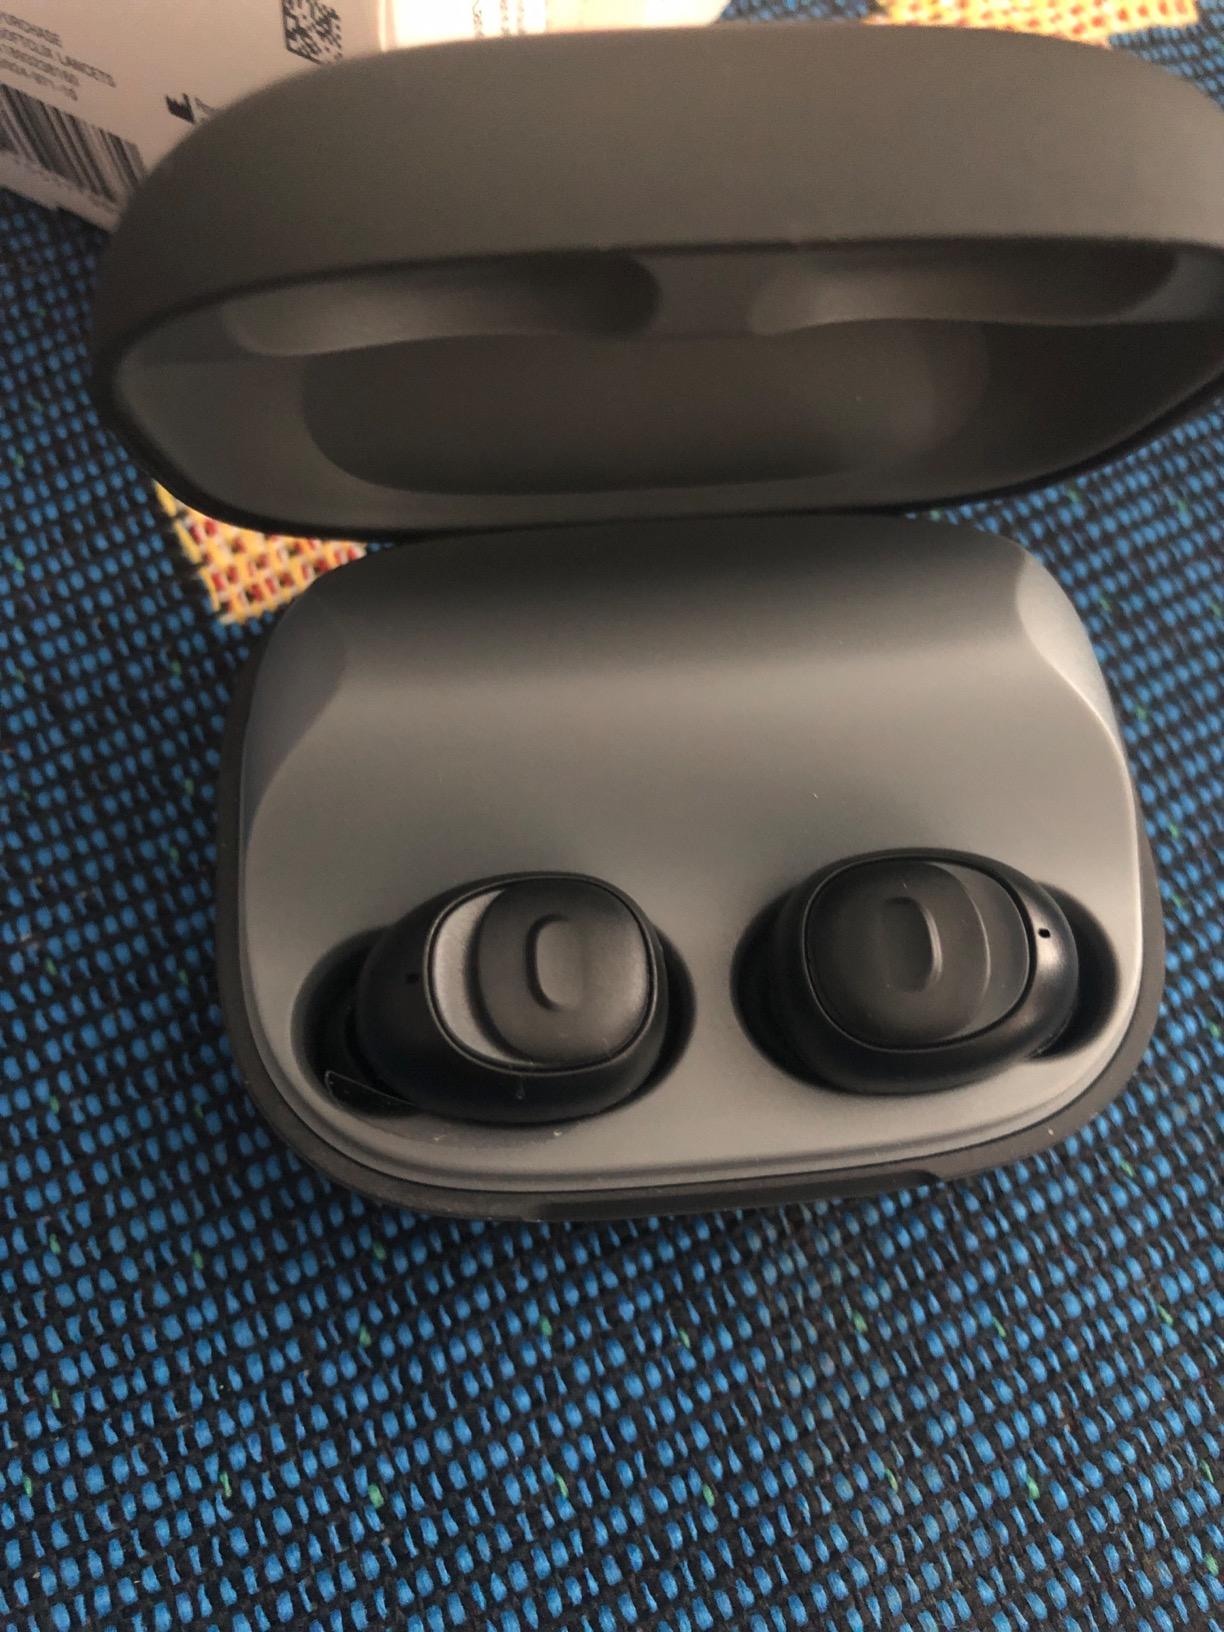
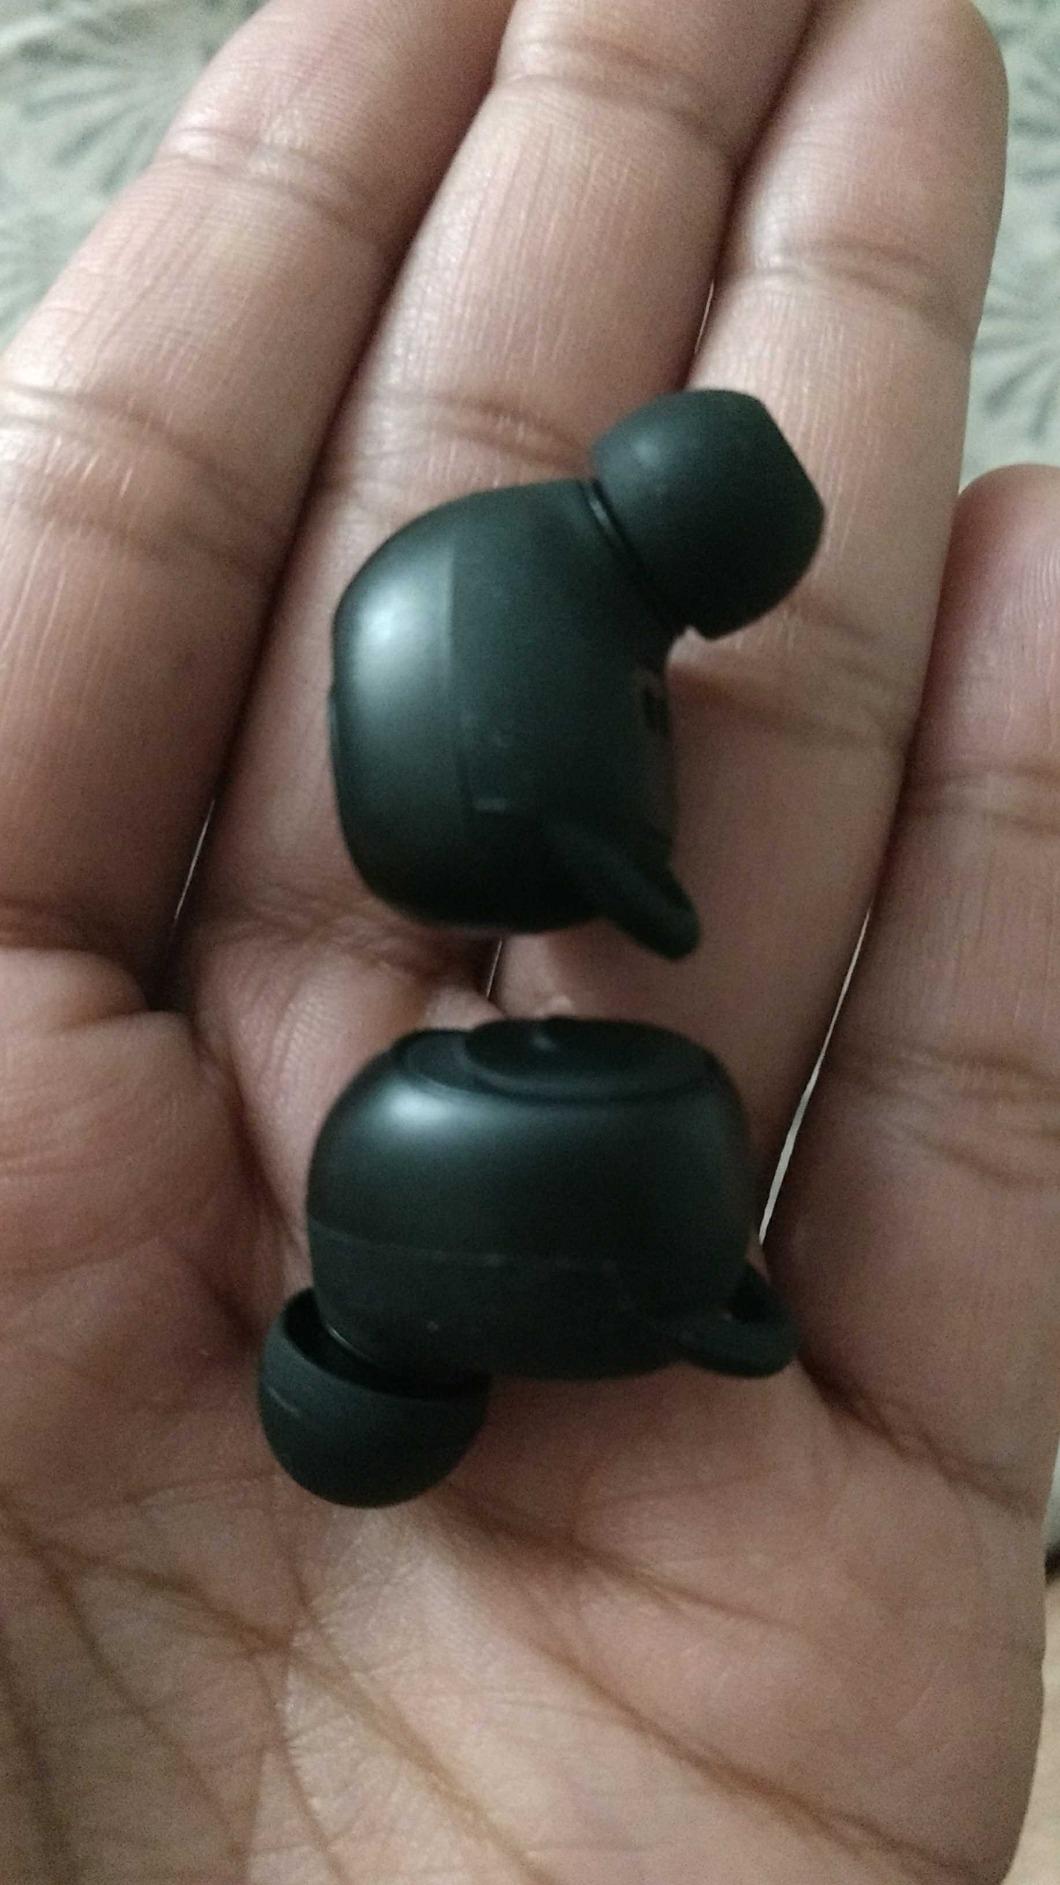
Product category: earbuds
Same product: yes